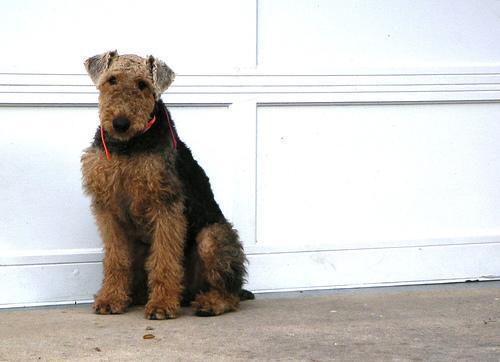
Airedale